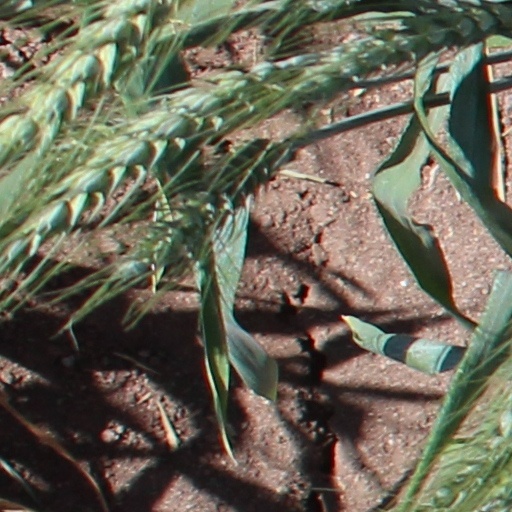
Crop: wheat